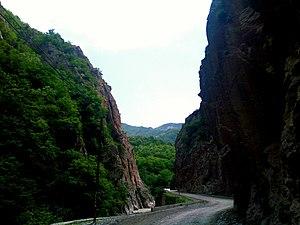
La région de Quba est une unité administrative du nord-est de l'Azerbaïdjan. Son centre administratif est la ville de Quba.
Quba est une ville du nord-est de l'Azerbaïdjan. C'est le chef lieu de la région de Quba.